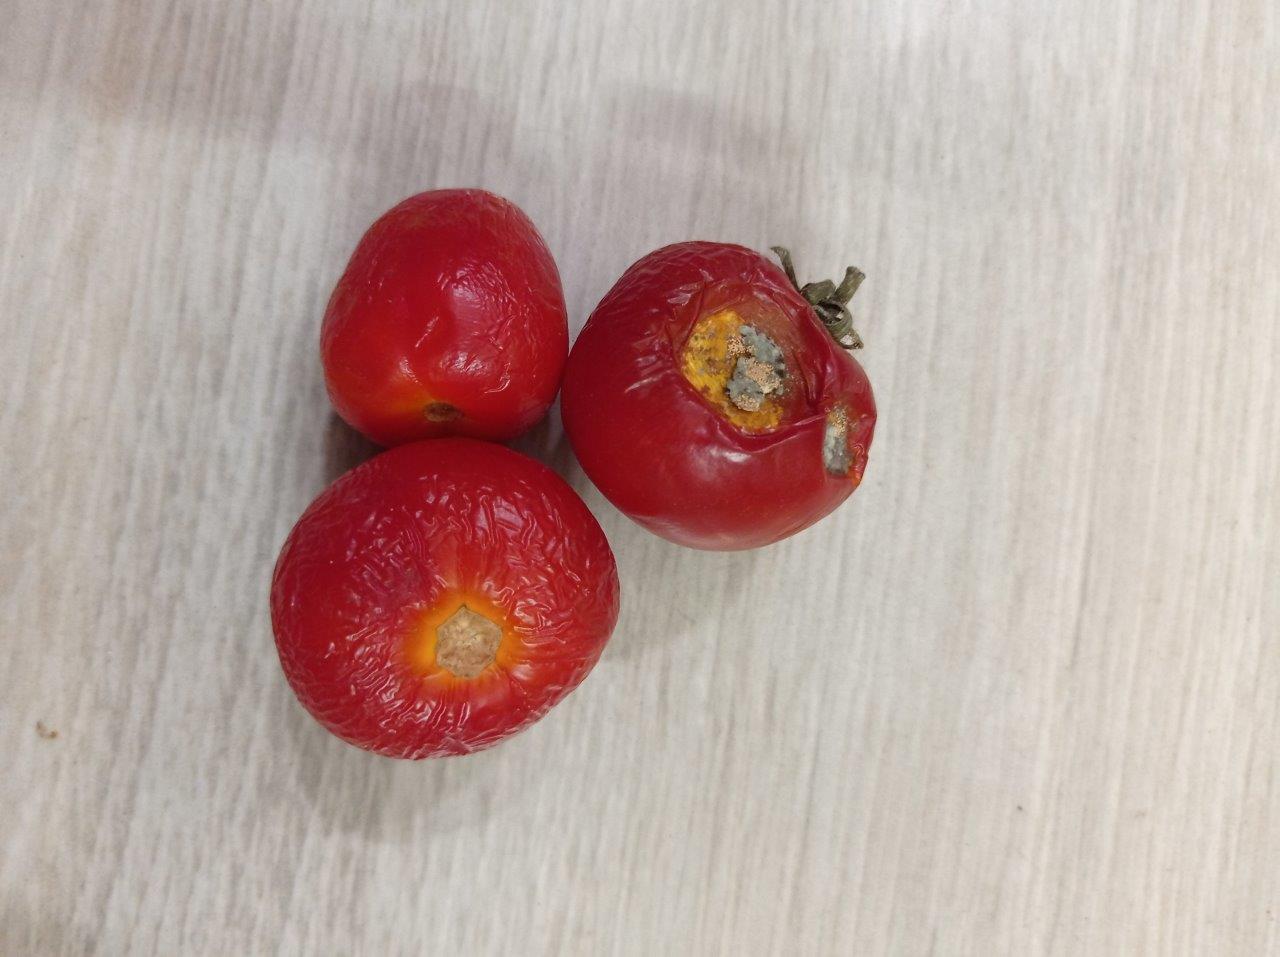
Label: Rotten